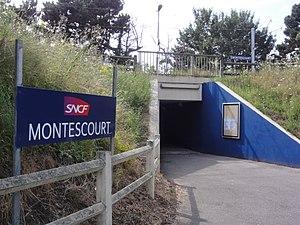
Montescourt-Lizerolles (Aisne) gare de Montescourt (nouvel accès aux quais)
La gare de Montescourt est une gare ferroviaire française de la ligne de Creil à Jeumont, située sur le territoire de la commune de Montescourt-Lizerolles dans le département de l'Aisne, en région Hauts-de-France.